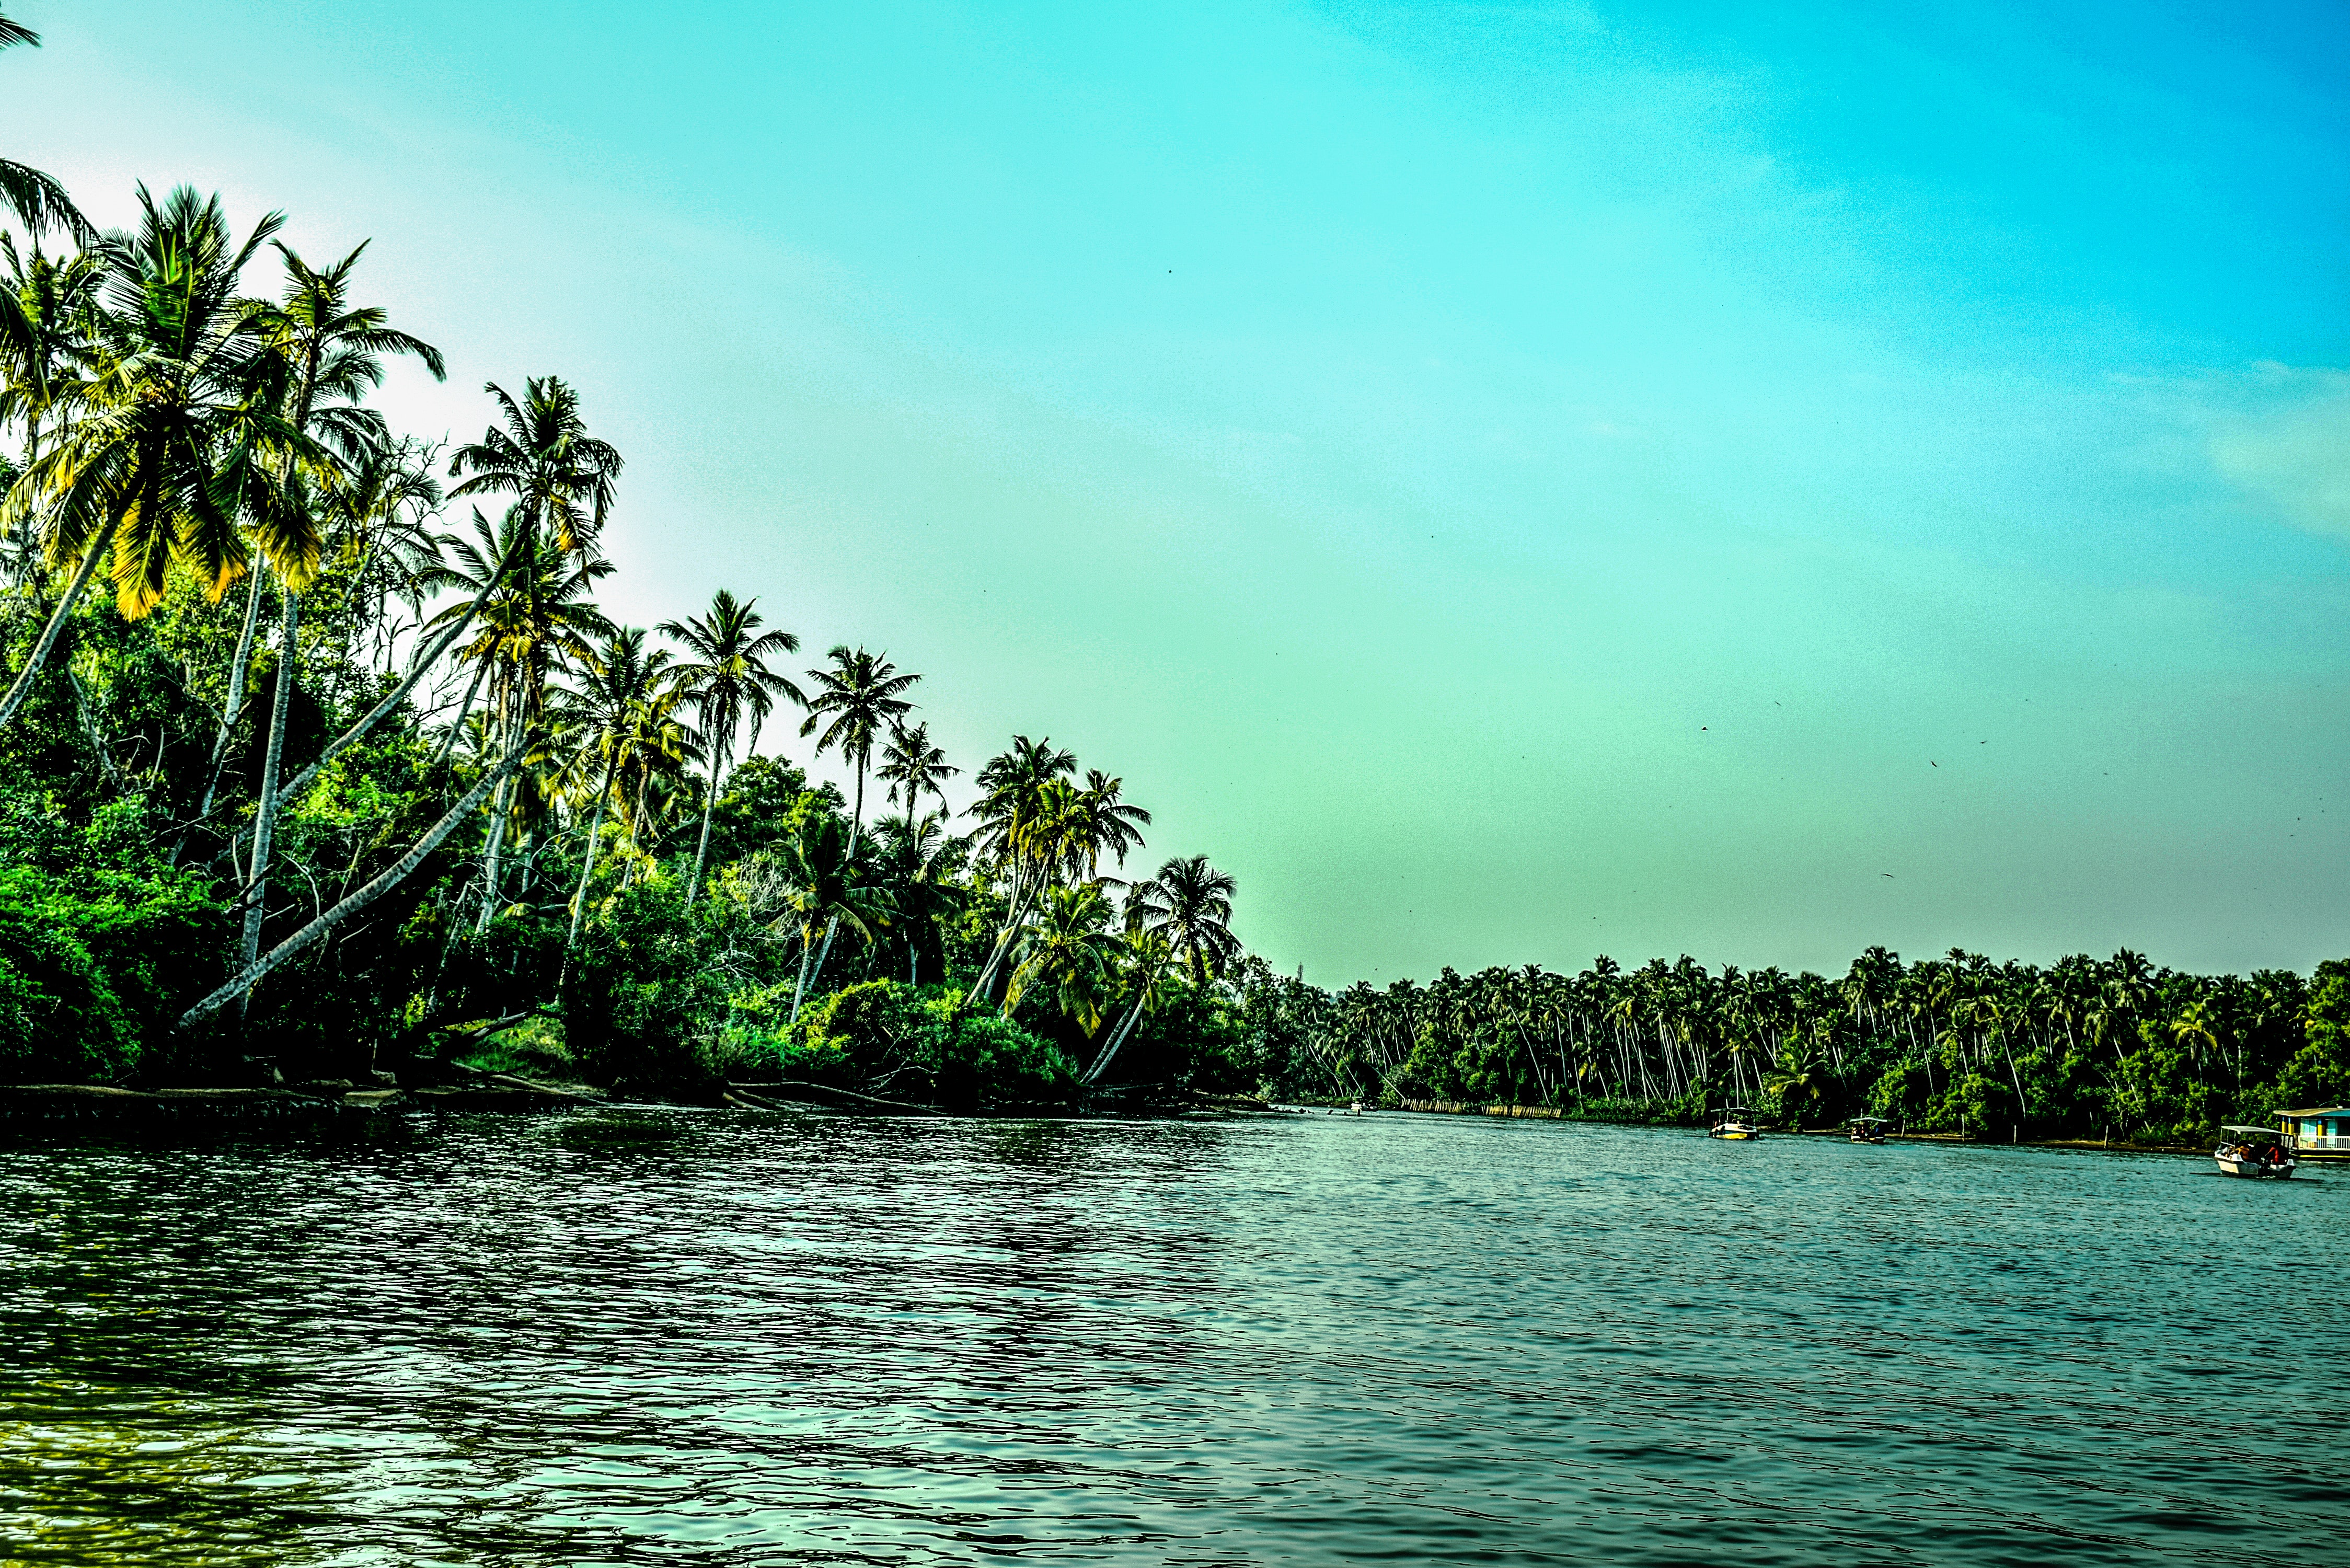
body of water, nature, sky, water, vegetation, green, tree, tropics, natural landscape, sea, ocean, water resources, turquoise, shore, coastal and oceanic landforms, river, lagoon, cloud, plant, palm tree, lake, vacation, horizon, calm, jungle, bank, island, landscape, arecales, coast, forest, bay, tourism, leisure, inlet, caribbean, beach